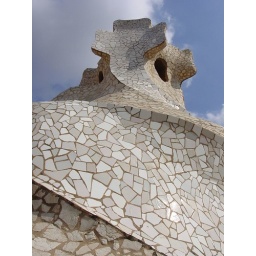
On the roof of La Pedrera, the famous apartment building designed by Antoni Gaudi in Barcelona